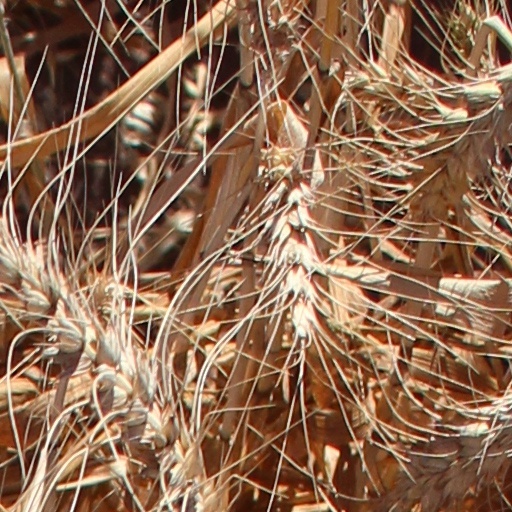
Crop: wheat